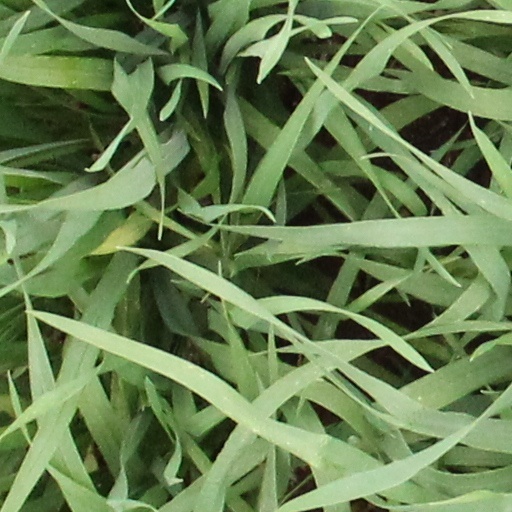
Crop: wheat